Shafi Khan Qajar

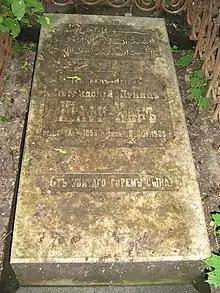
Tomb of Shafi Khan in Saint Petersburg

HSH Shafi Khan Qajar was a prince of Persia's Qajar dynasty and a decorated Imperial Russian commander, having the rank of Major-General.